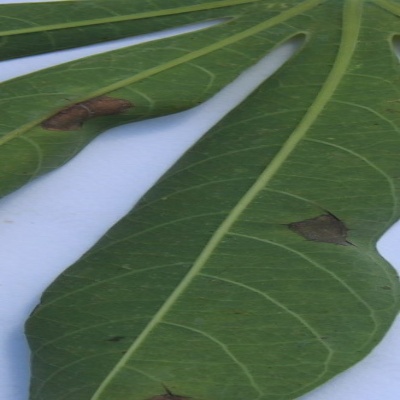
Crop: Cassava
Condition: bacterial blight